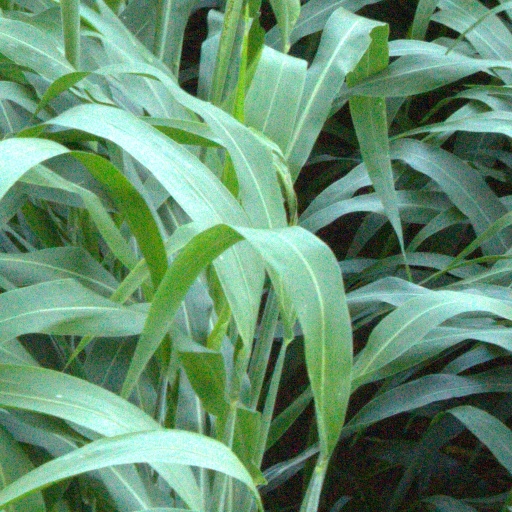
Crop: sorghum